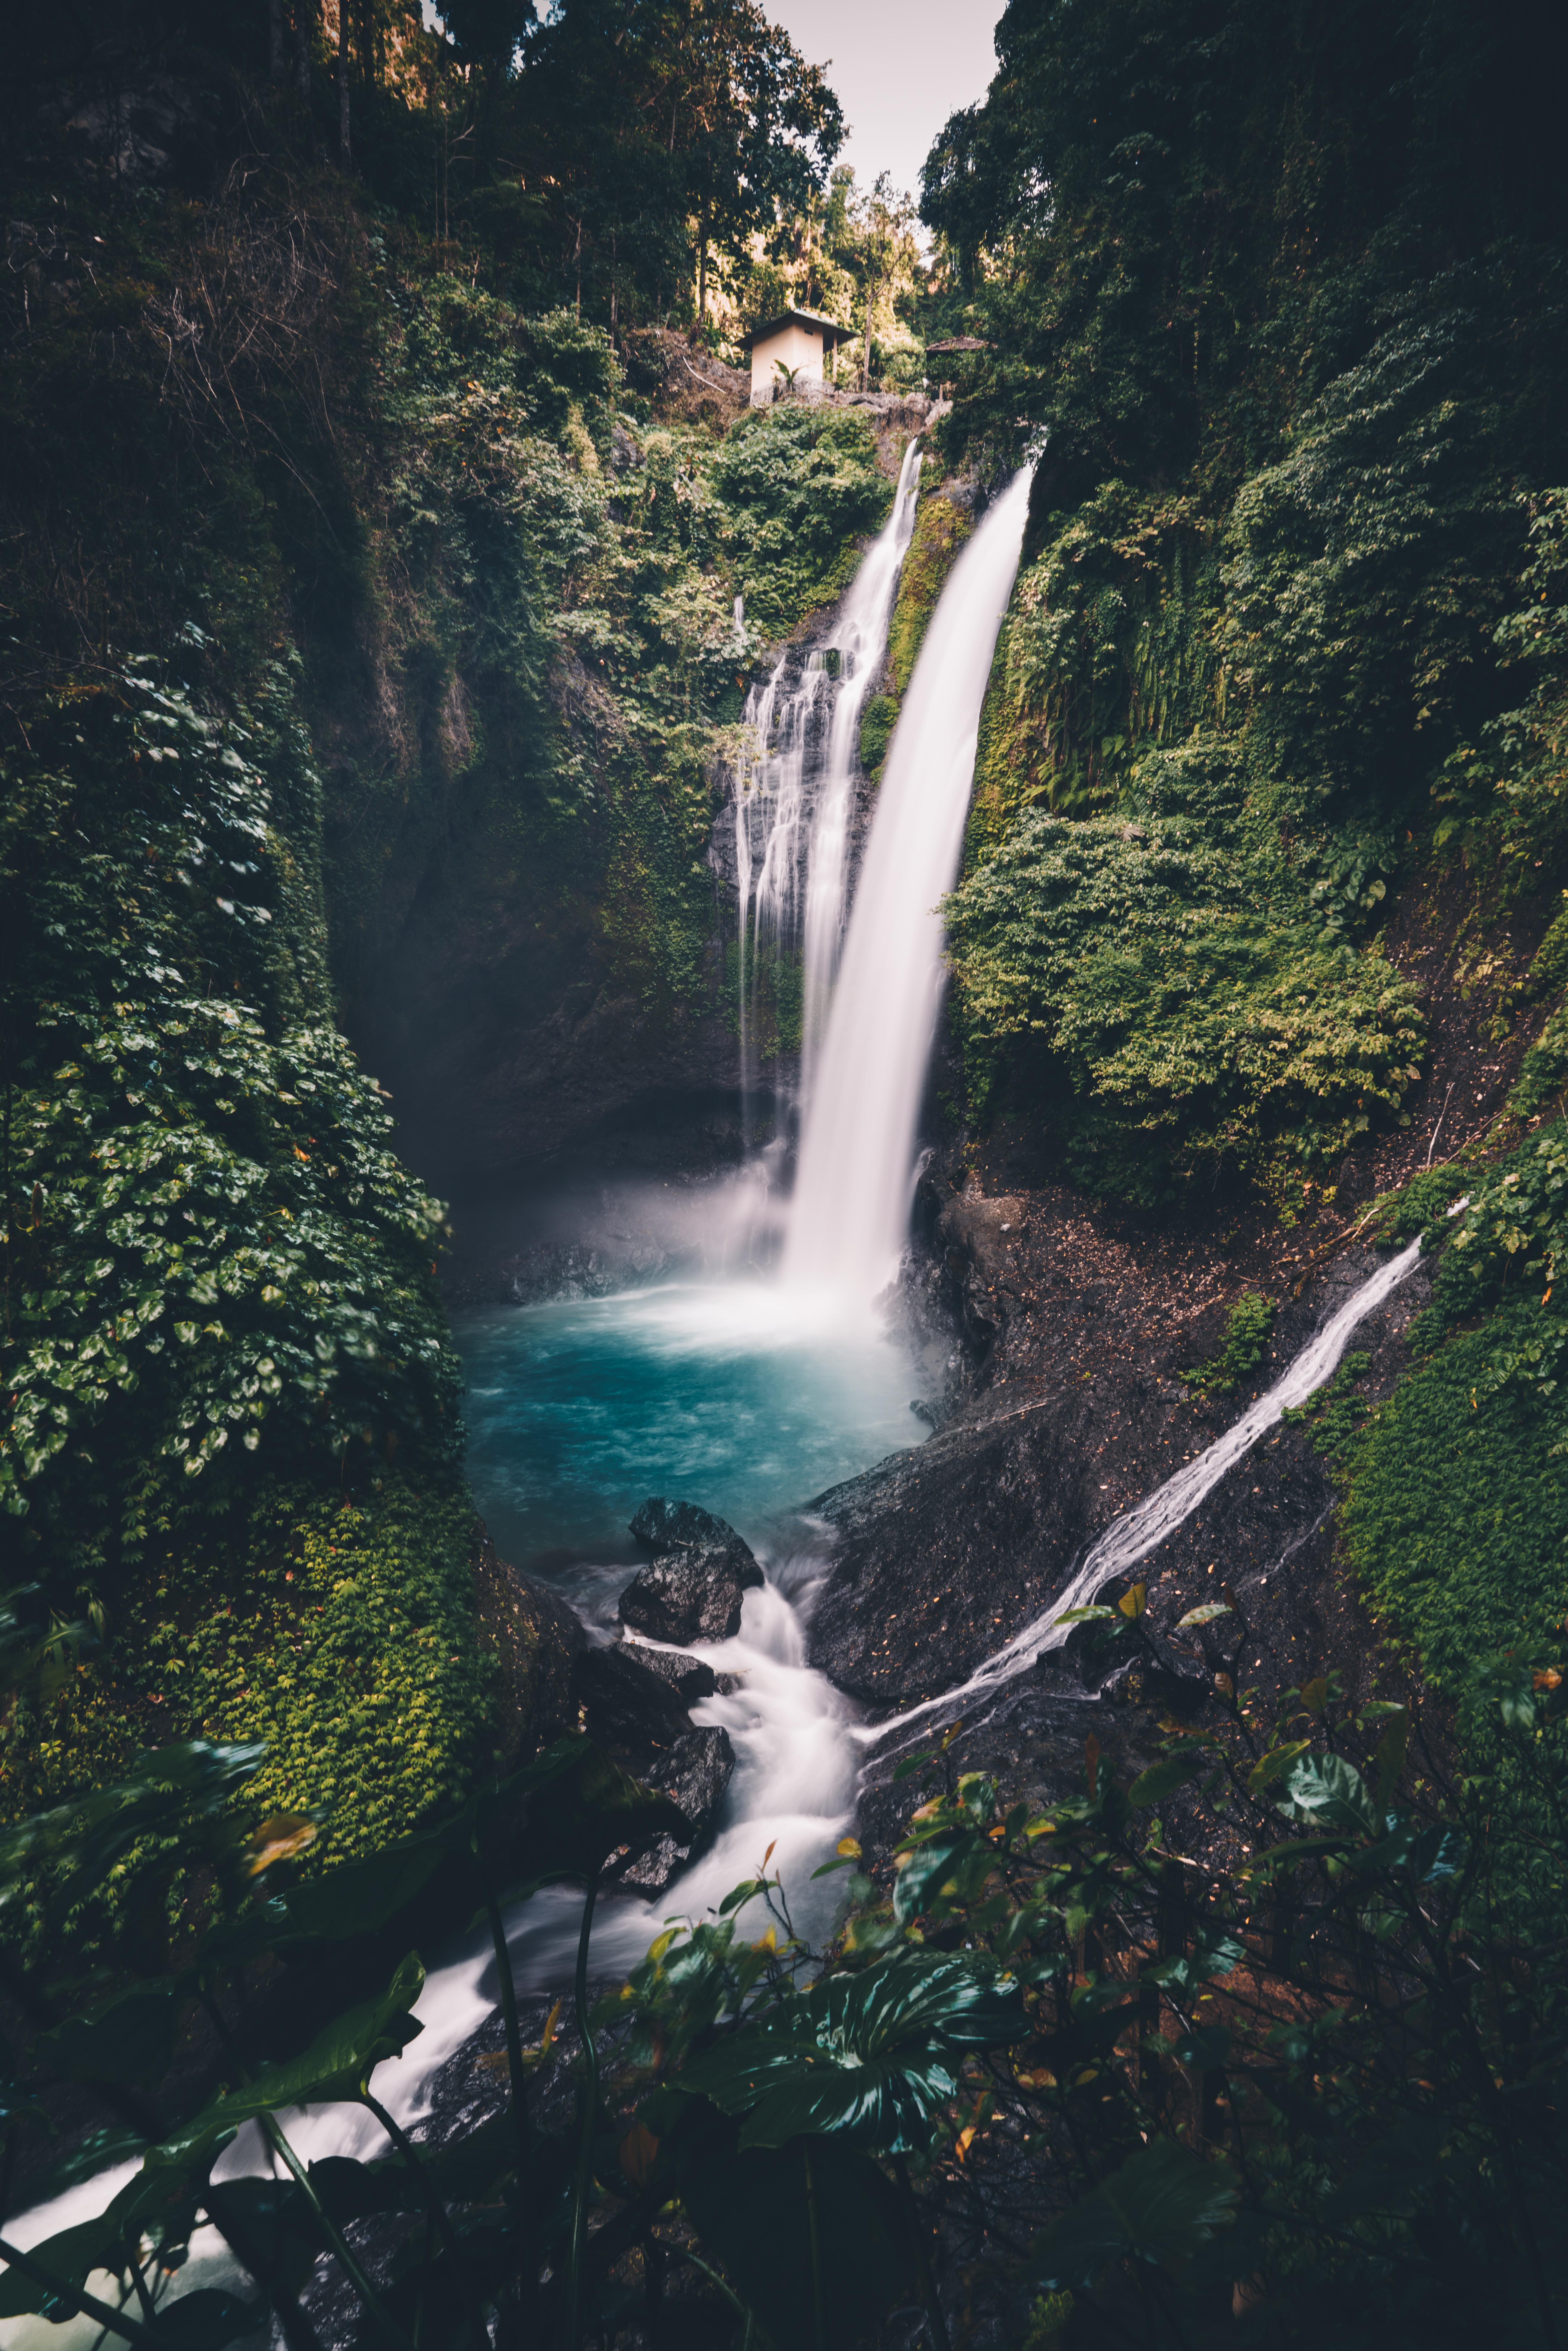
waterfall, body of water, water resources, water, nature, natural landscape, nature reserve, watercourse, chute, water feature, rainforest, tree, river, wasserfall, forest, valdivian temperate rain forest, state park, photography, jungle, national park, landscape